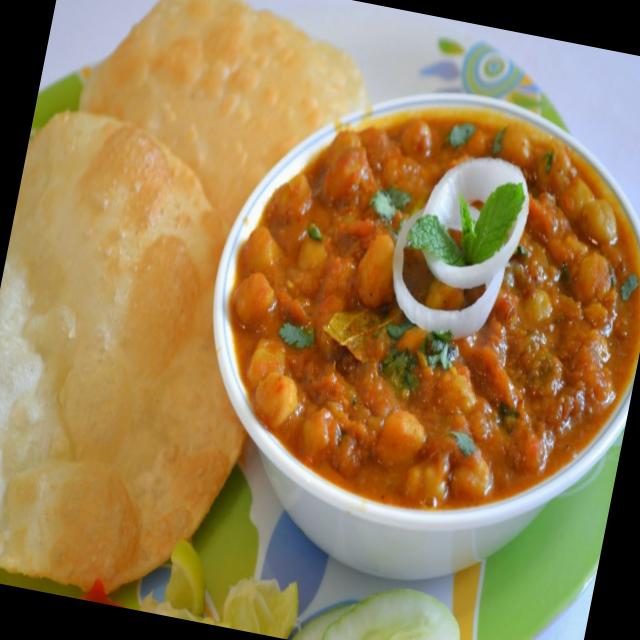
Dish: chole